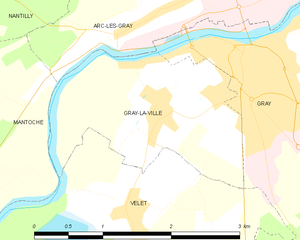
Carte des communes françaises